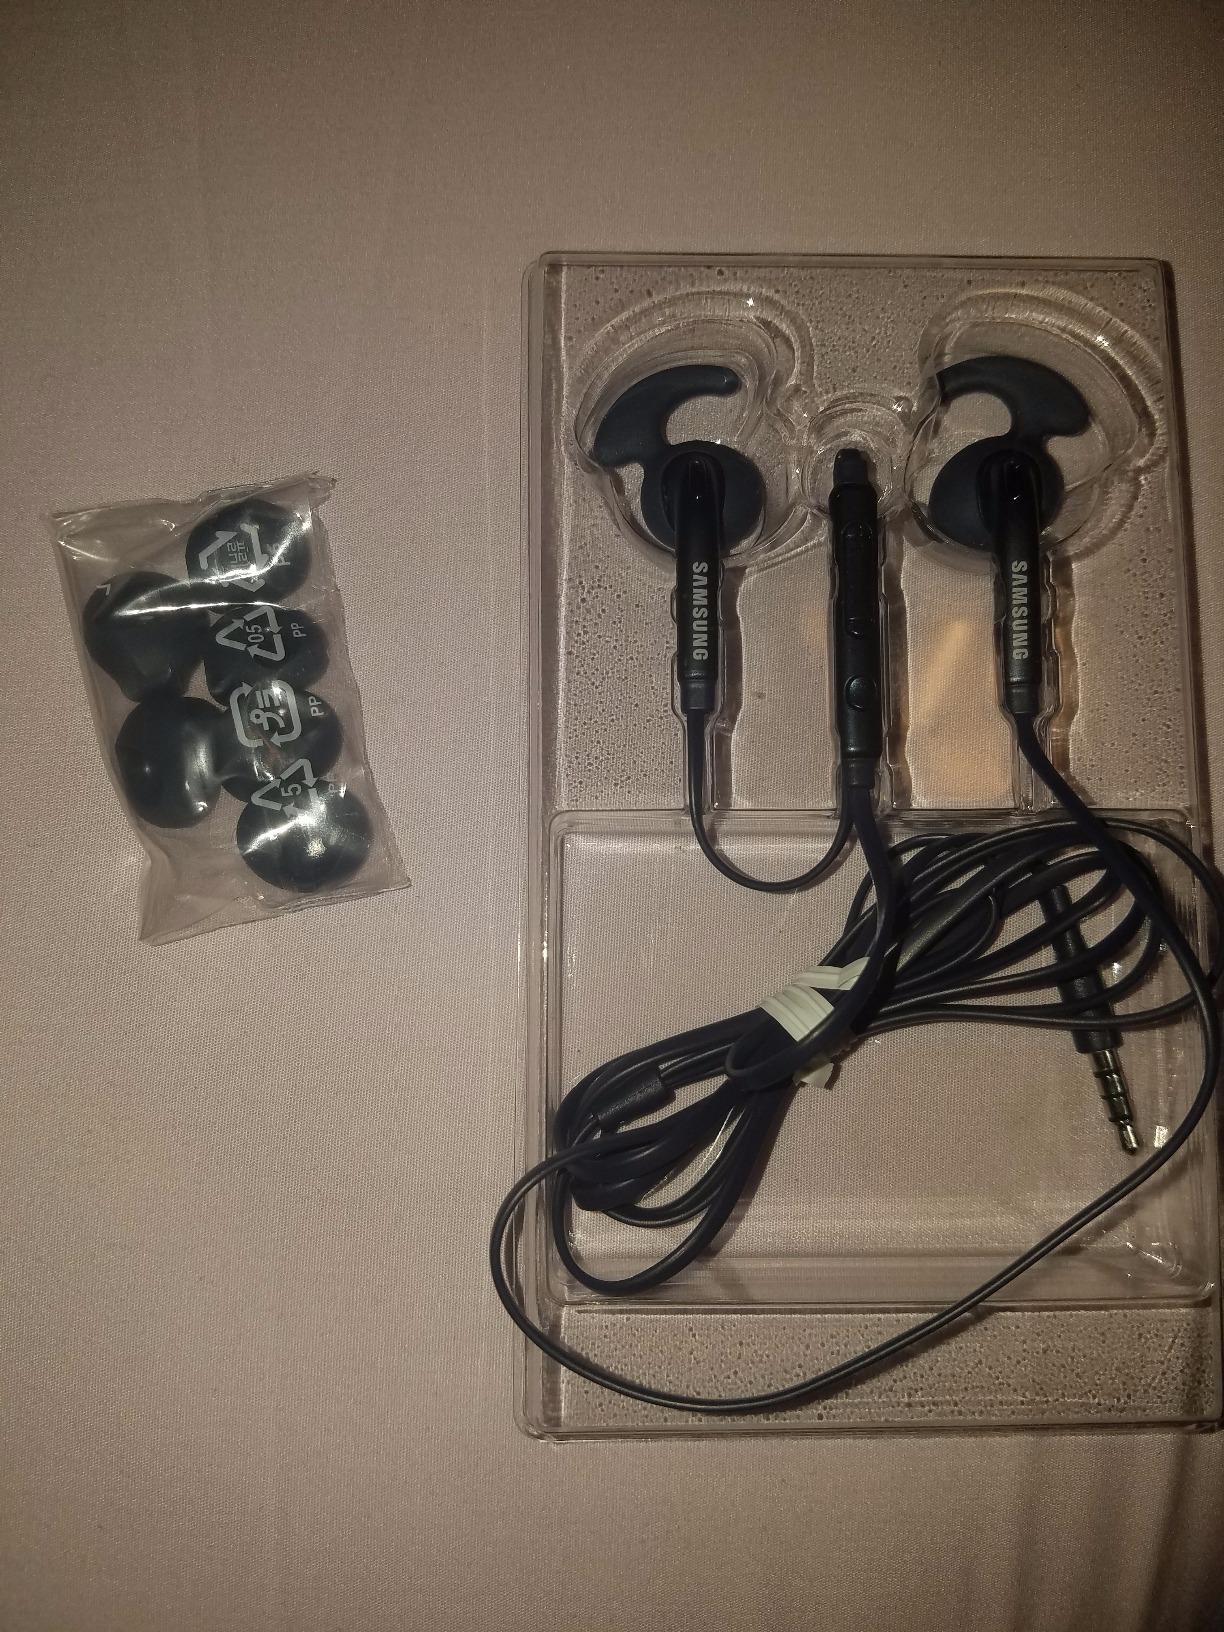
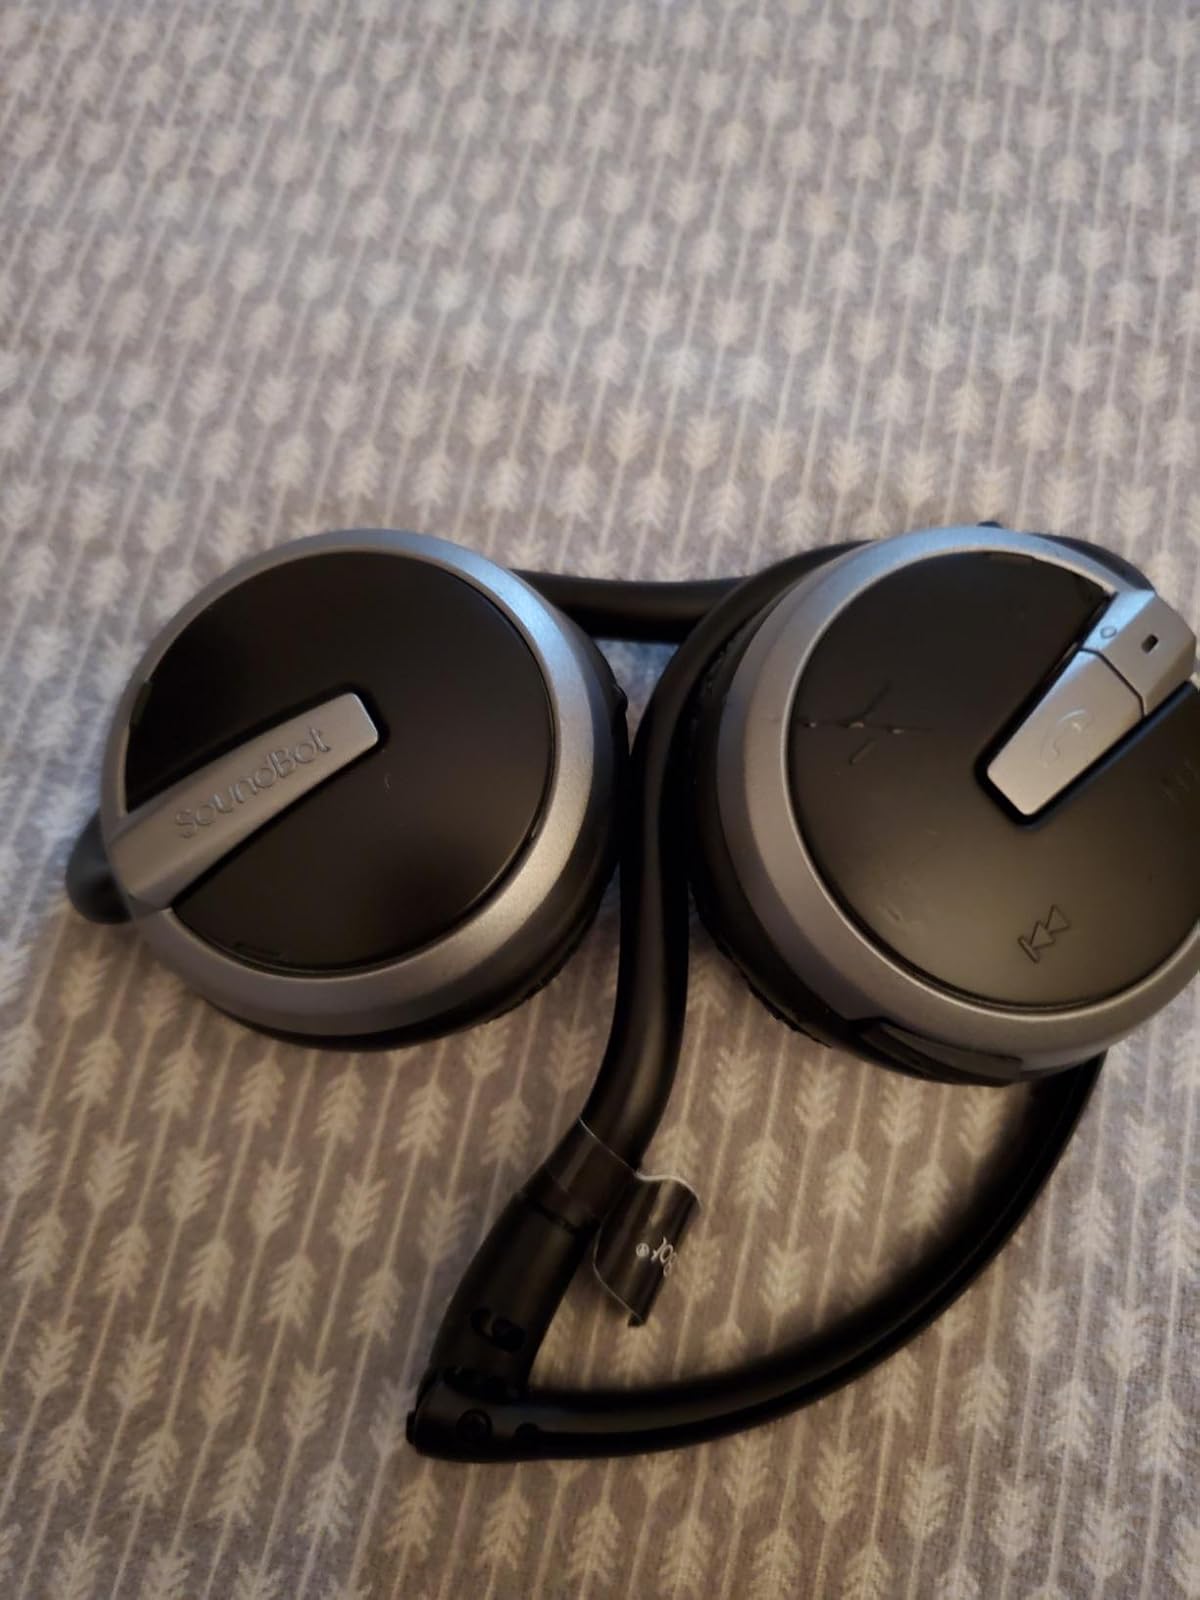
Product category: headphones
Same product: no